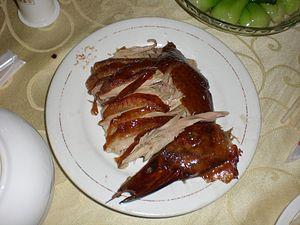
Le canard laqué est une recette de cuisine traditionnelle célèbre à base de canard laqué de canard de Pékin de la cuisine de Pékin. Il est un des symboles de la Chine et de la cuisine chinoise. Le canard est laqué, sa peau est luisante et croustillante après avoir été rôti pendant plusieurs heures.